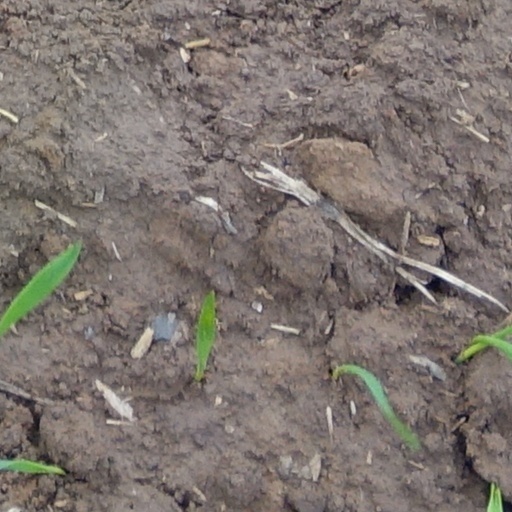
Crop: wheat